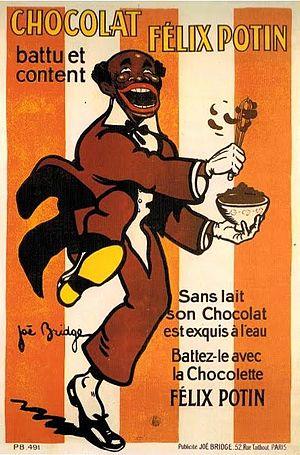
Affiche de publicité pour Félix Potin, réalisée par l'illustrateur Joë Bridge, ca. 1922. Elle met en scène le clown Chocolat au visage simiesque, dansant sur un fond de rayures (symbole de l'exclu) et battant le chocolat Félix Potin dans un bol. Cette affiche véhicule le stéréotype du nègre ""battu et content""."
Dans la première moitié du XXᵉ siècle, la propagande coloniale française s'intensifie au sein de la métropole. L’État français emploie alors divers moyens pour embrigader la population française à l'idéologie coloniale. Les coloniaux justifient ainsi leur action au sein des colonies par différents vecteurs de publicité des territoires de l'Empire. La propagande en faveur du colonialisme est instituée dès le plus jeune âge et touche alors toutes les générations de la société française. En ce début du XXème siècle, l’État français cherche alors à mettre en valeur ses colonies afin de développer une véritable République coloniale. La propagande coloniale française est donc à son paroxysme au début du XXème siècle. Elle est présente dans tous les domaines de la vie des métropolitains afin que ceux-ci prennent conscience de l'étendue de l'Empire français mais aussi de la variété des territoires, des populations, des cultures, des ressources qui le compose.